José María Santocildes

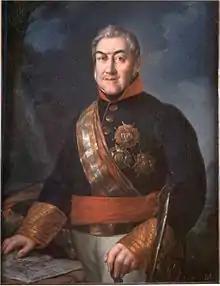
Portrait by Miguel Parra Abril

José María Santocildes y Llanos (1771–1847) was a Spanish general during the Peninsular War.